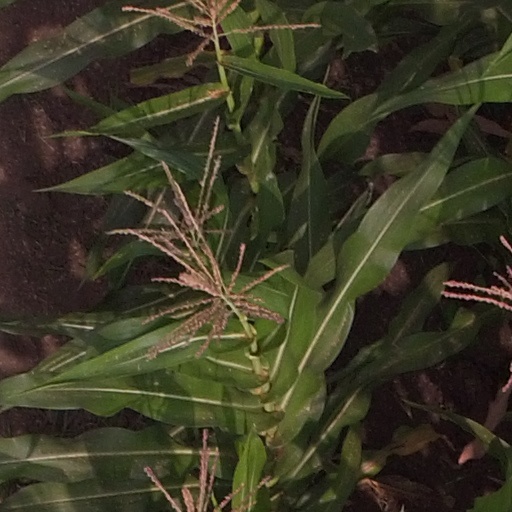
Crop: maize; corn